Handcrafts and folk art in Chiapas

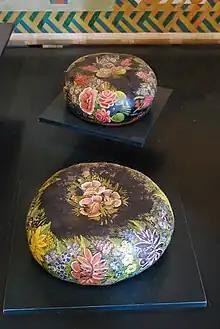
Lacquered gourds at the Museo de Laca in Chiapa de Corzo

Lacquerware, going by the names of laca or maque, is a craft tradition which survives from the pre Hispanic period. While it was a common craft in the Mesoamerican period, today the only center for its production in the state is Chiapa de Corzo. The lacquerware is coated and decorated using fine brushes, but the products tend to be limited to gourds, bowls and “toles.” In the past a wider variety of objects were lacquered such as religious items and furniture. The craft declined and almost disappeared but today it is supported by state and federal government entities that train artisans and help them sell their wares. The state also supports a lacquer museum, which was founded in 1952 by anthropologist Alfonso Caso to demonstrate the pre Hispanic origins of the craft, its techniques and materials.